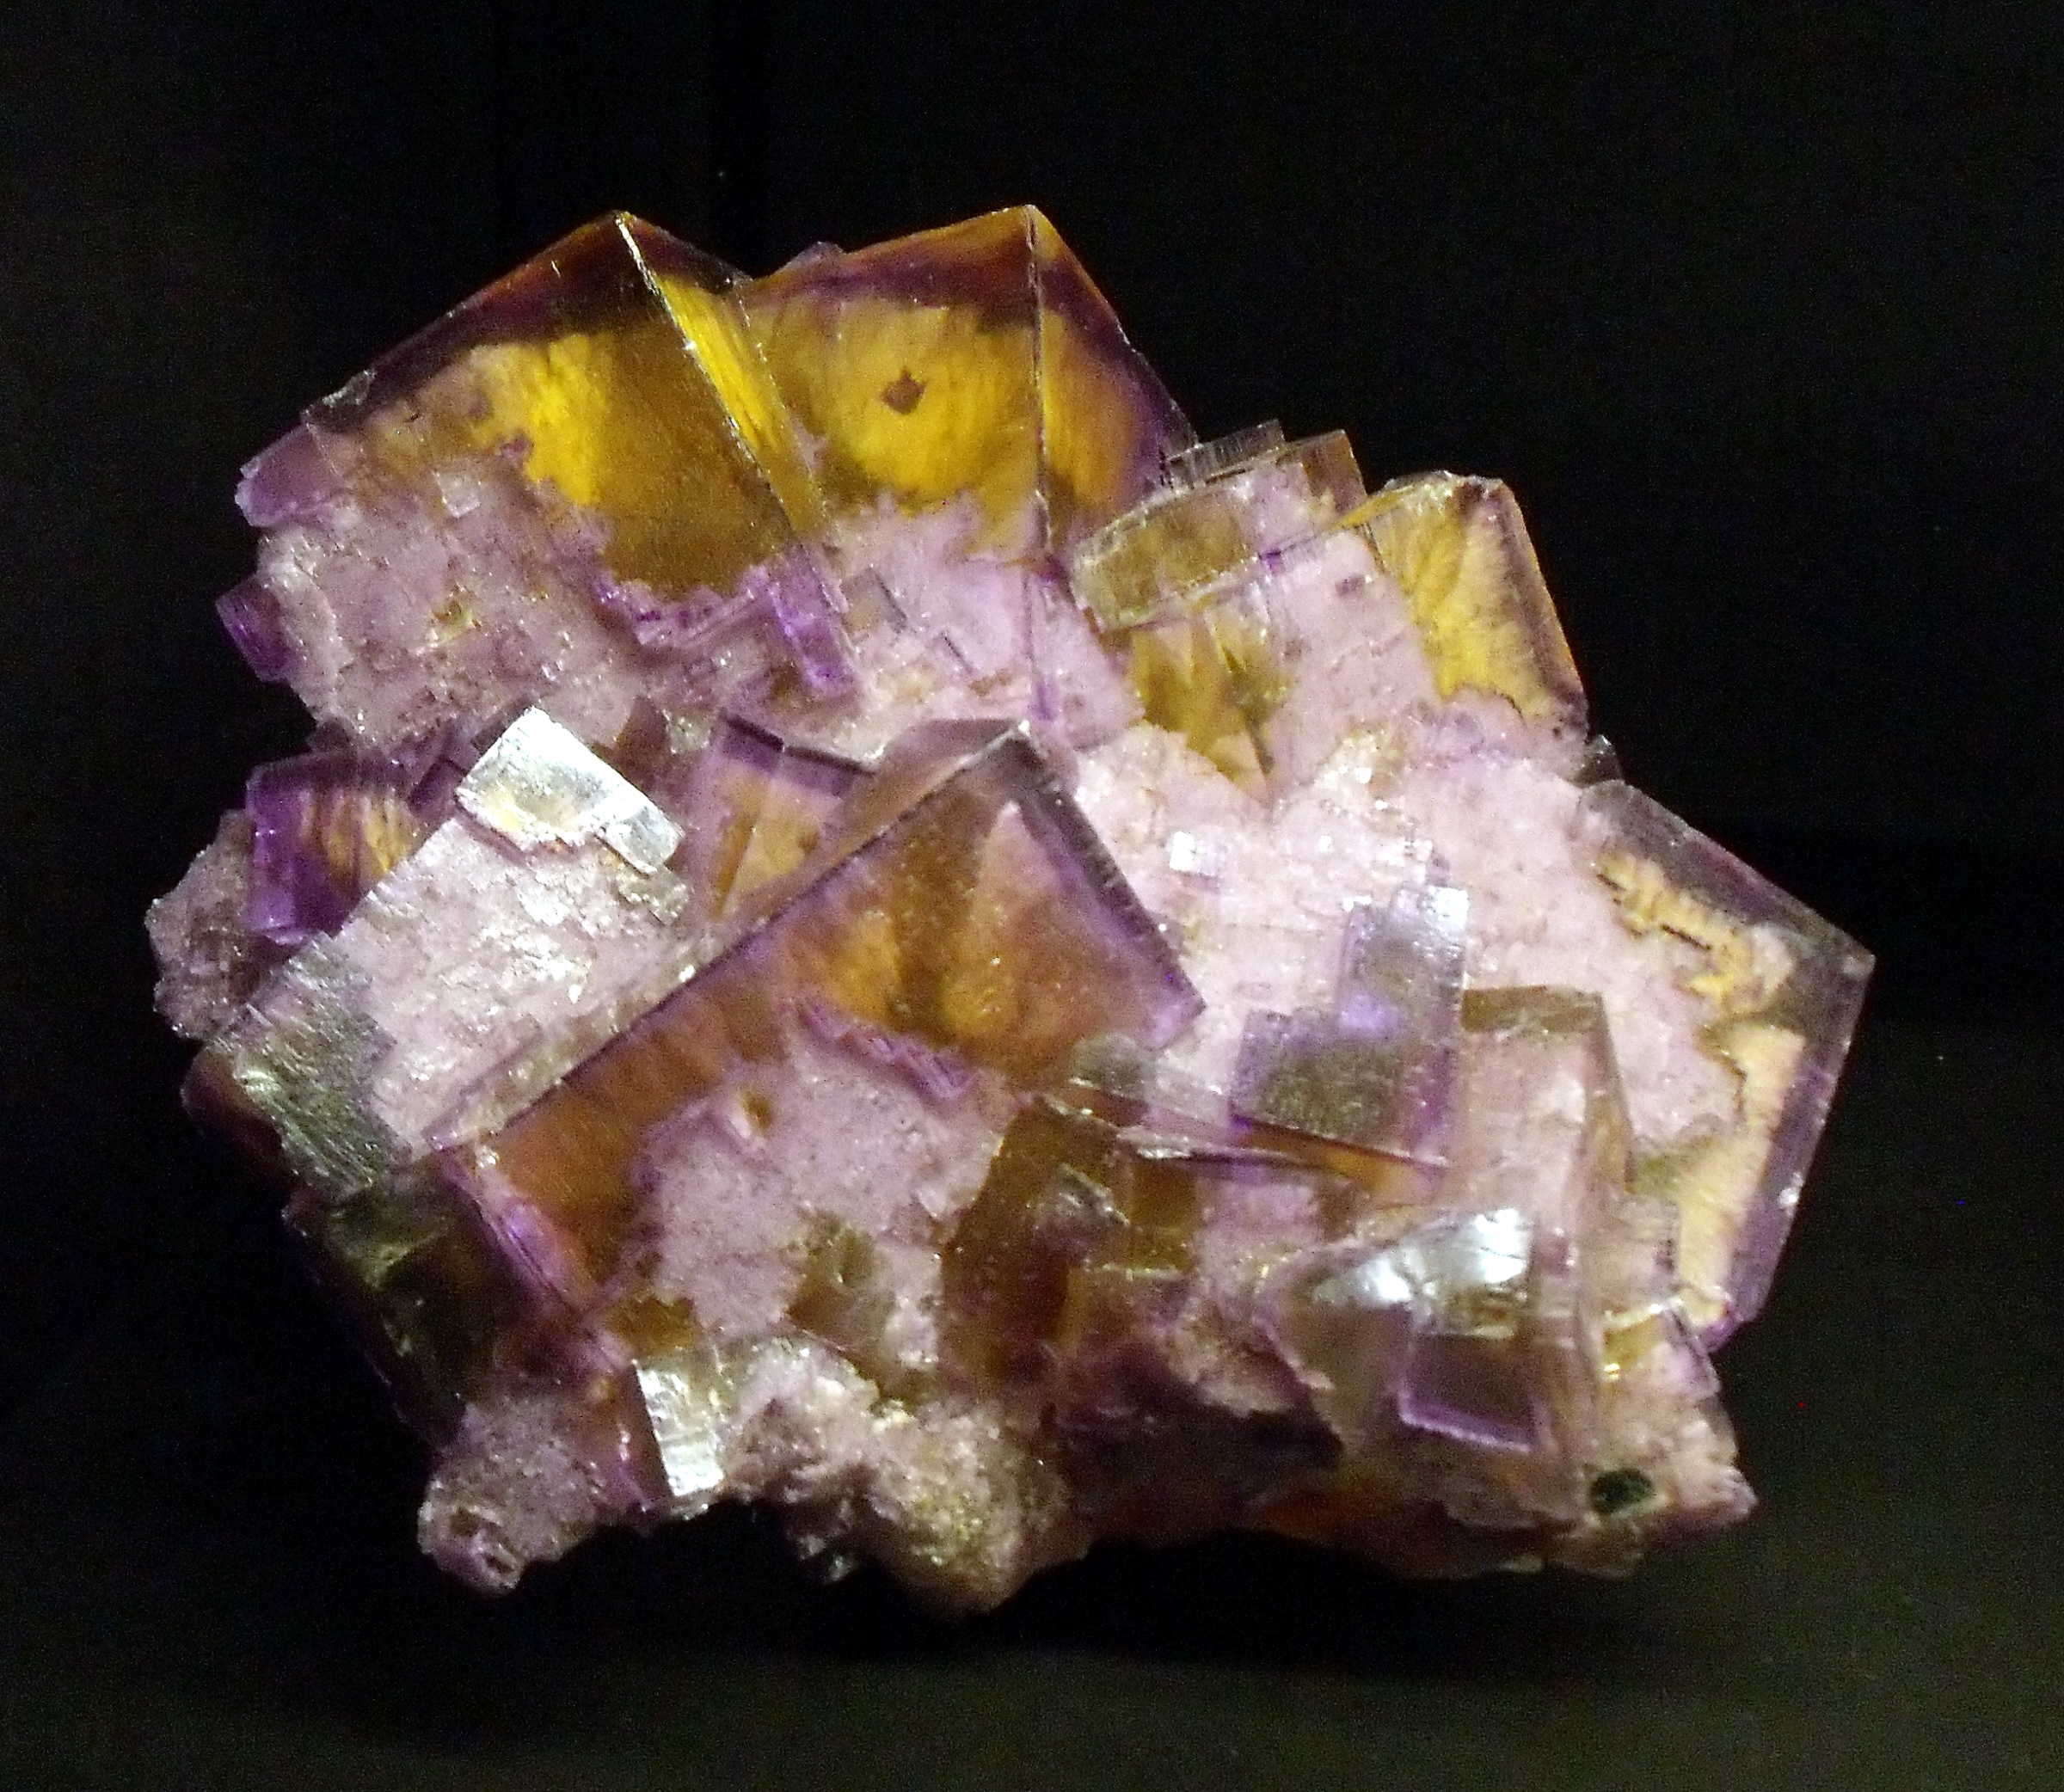
transparent, jewellery, 2012, display, public, geotagged, amethyst, crystal, noflash, bicolor, gemstone, subarcticmike, mineral, specimen, crystalline, behindglass, insitu, cubic, fluorite, unlabelled, fashion accessory